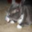
Label: cat